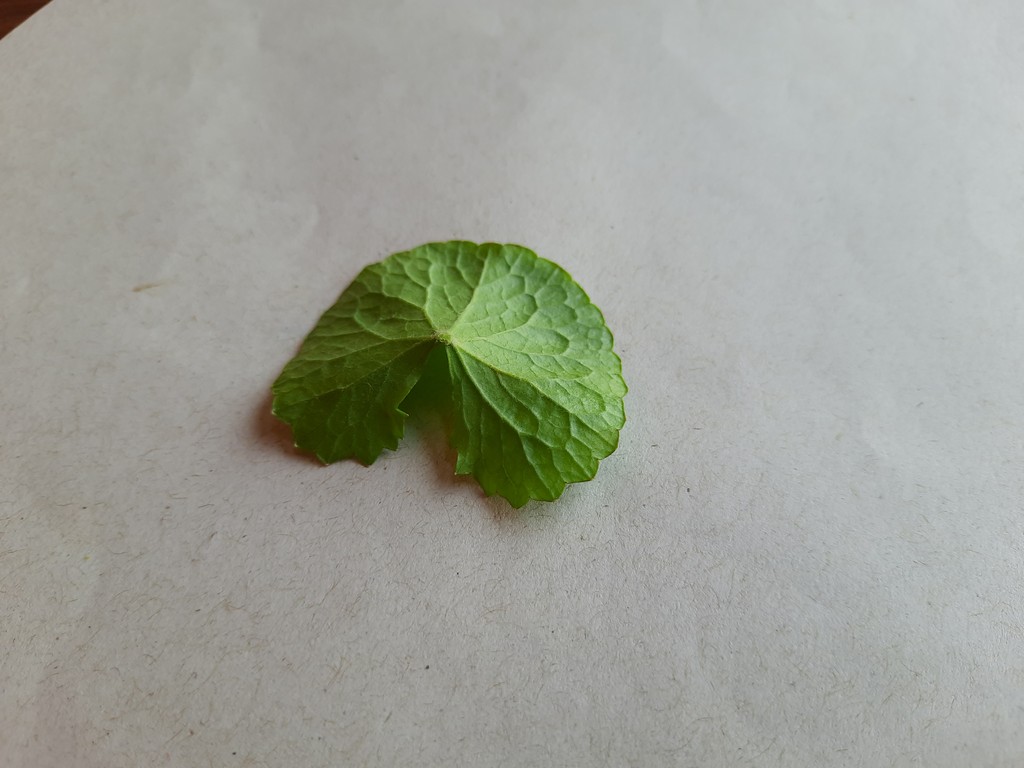
Label: Healthy